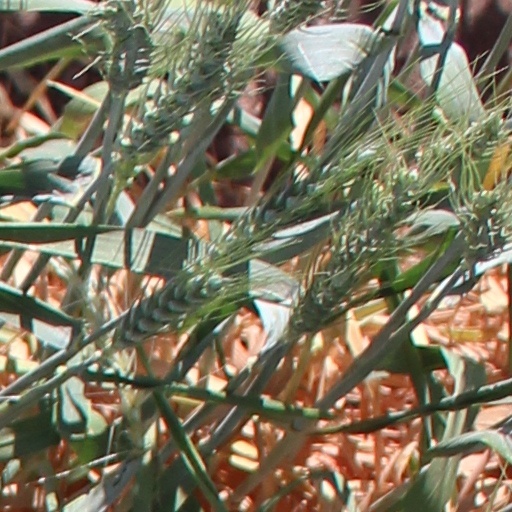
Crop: wheat